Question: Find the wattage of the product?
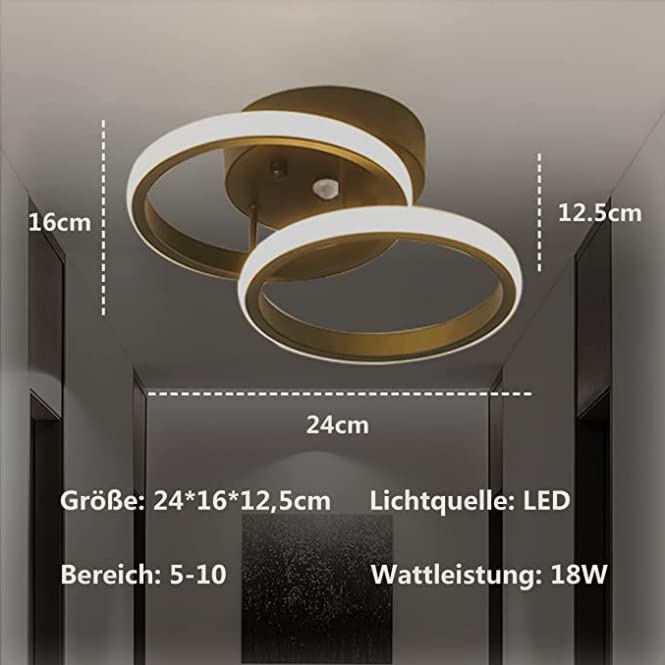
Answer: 18.0 watt